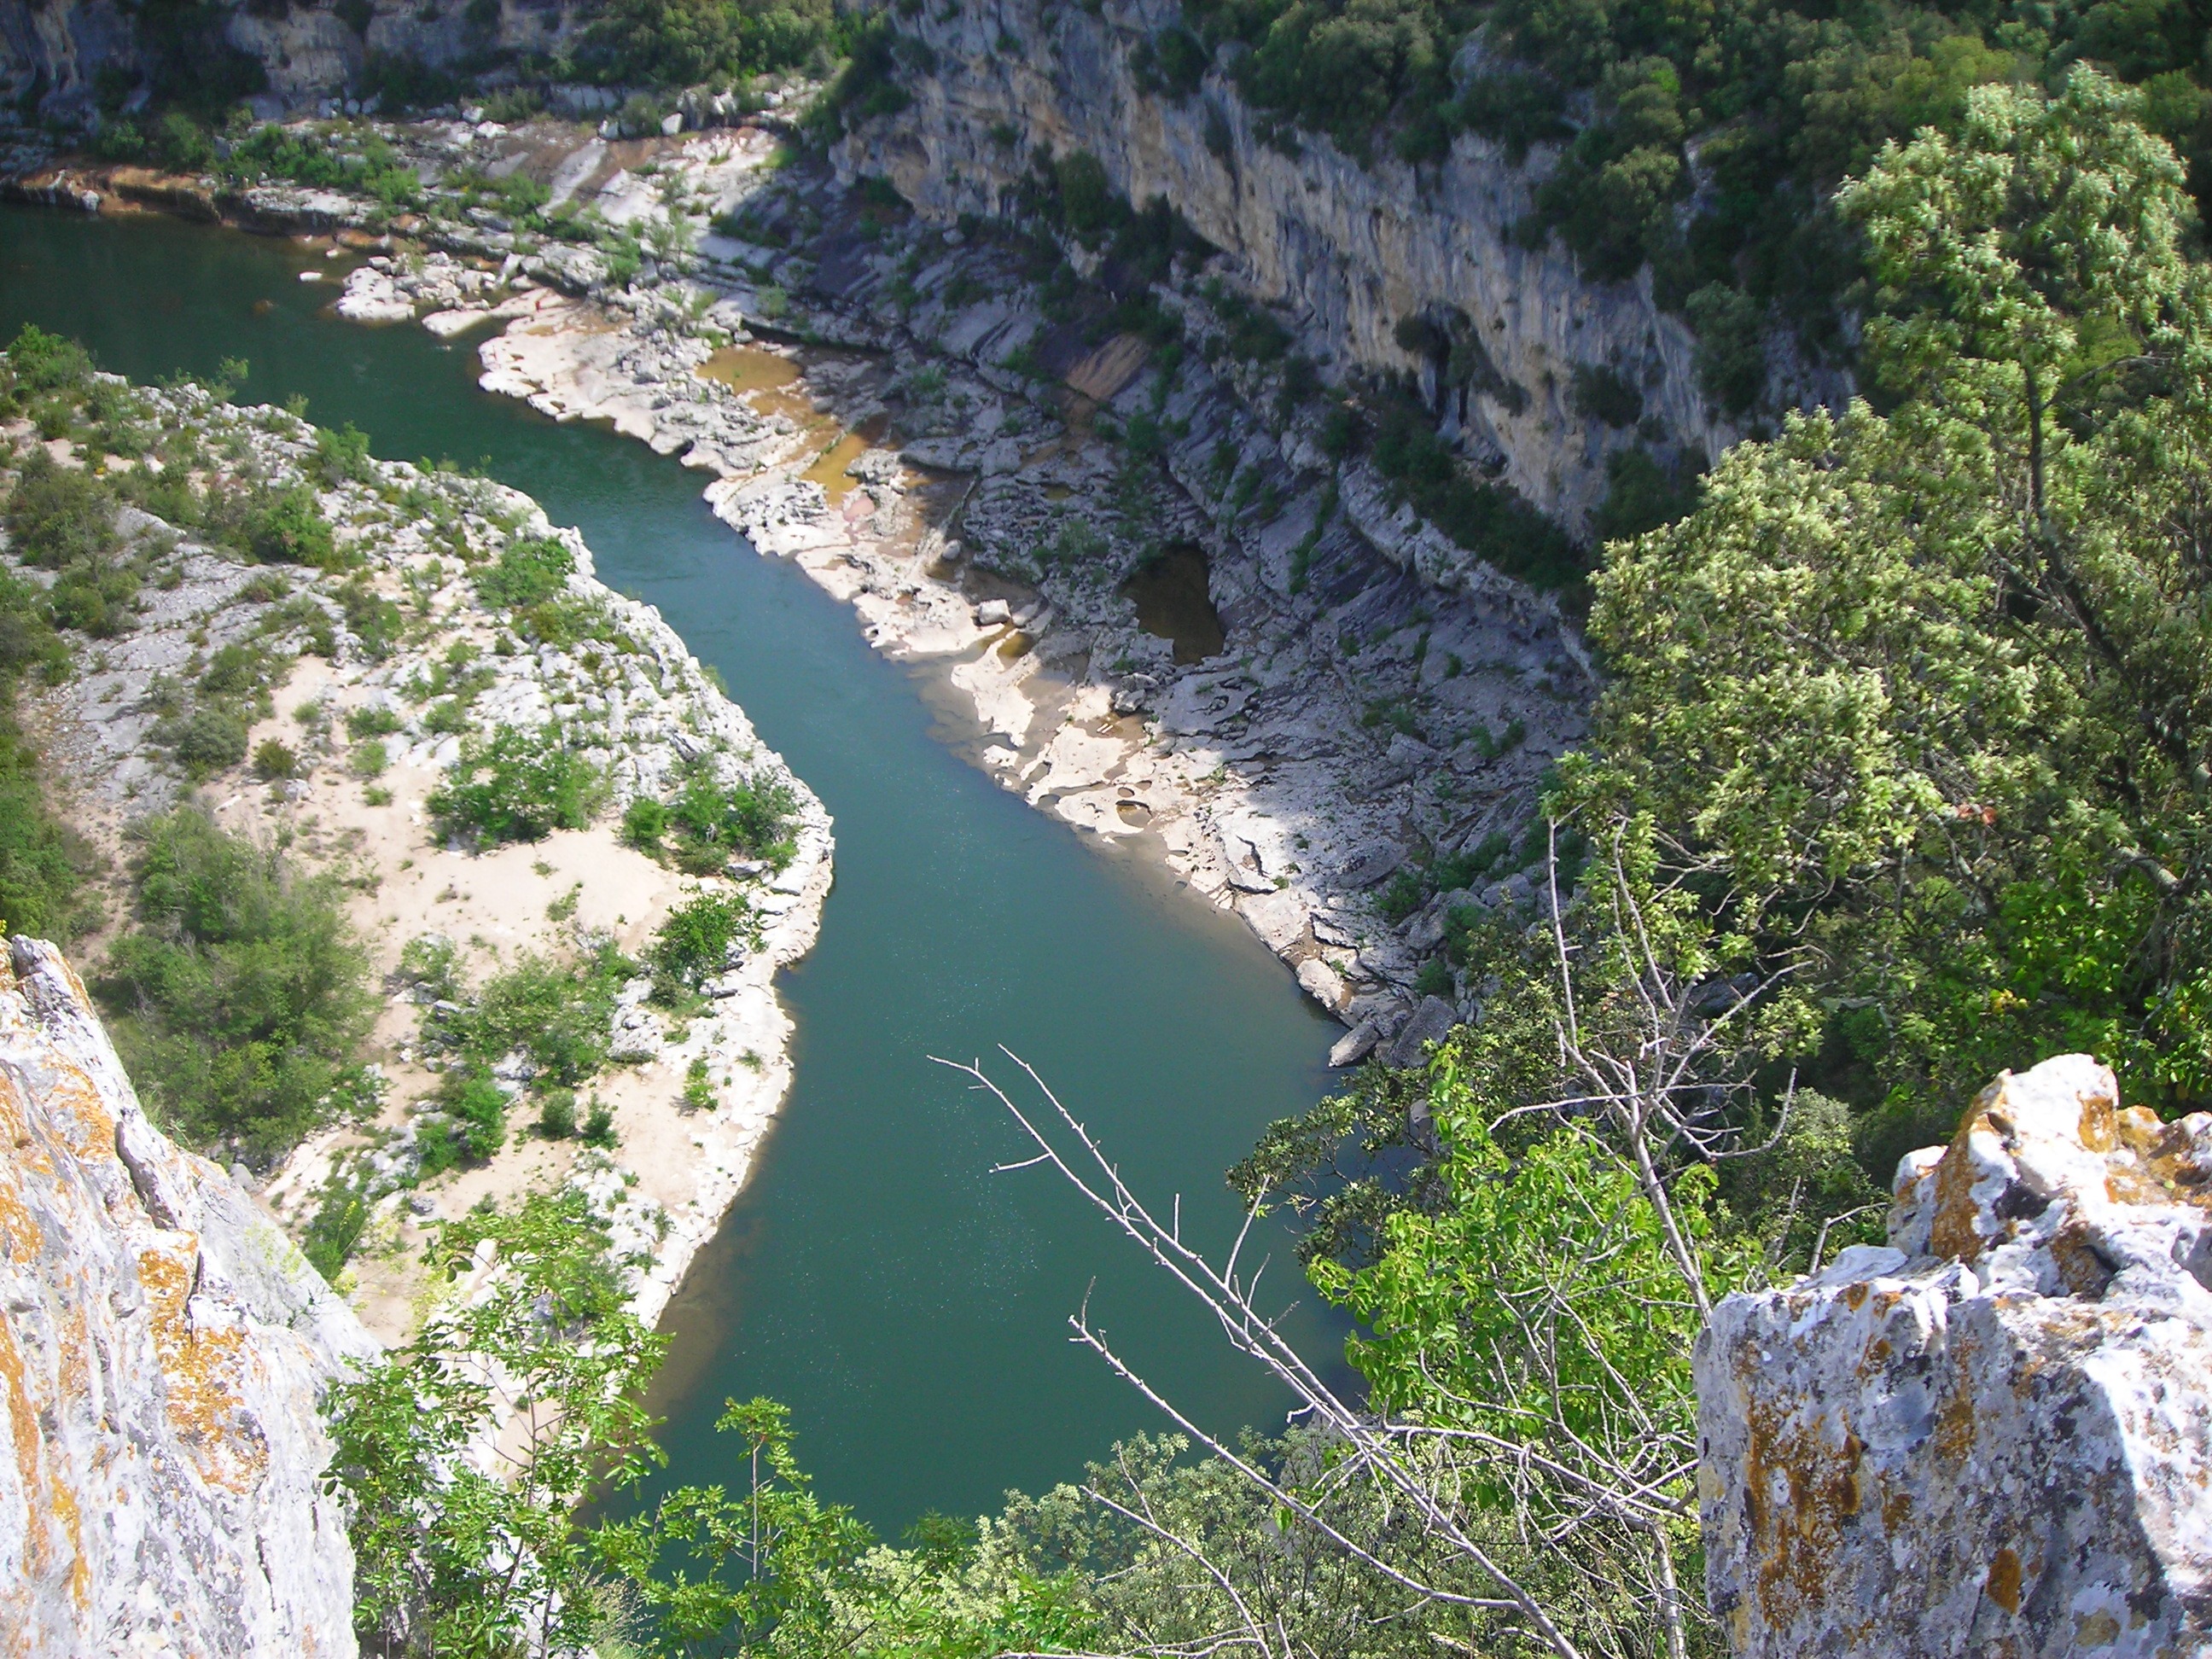
trail, lake, adventure, river, valley, cliff, france, fjord, gorge, canyon, reservoir, terrain, waterway, ravine, water feature, ardeche, wadi, tarn, mountain pass, geological phenomenon